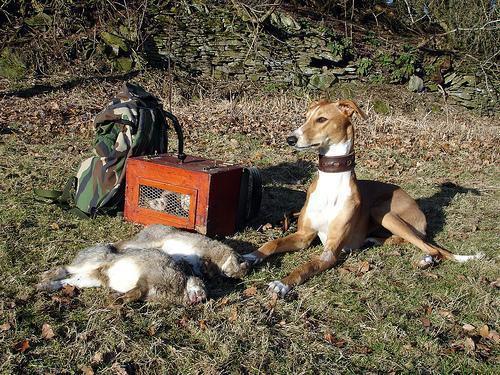
whippet